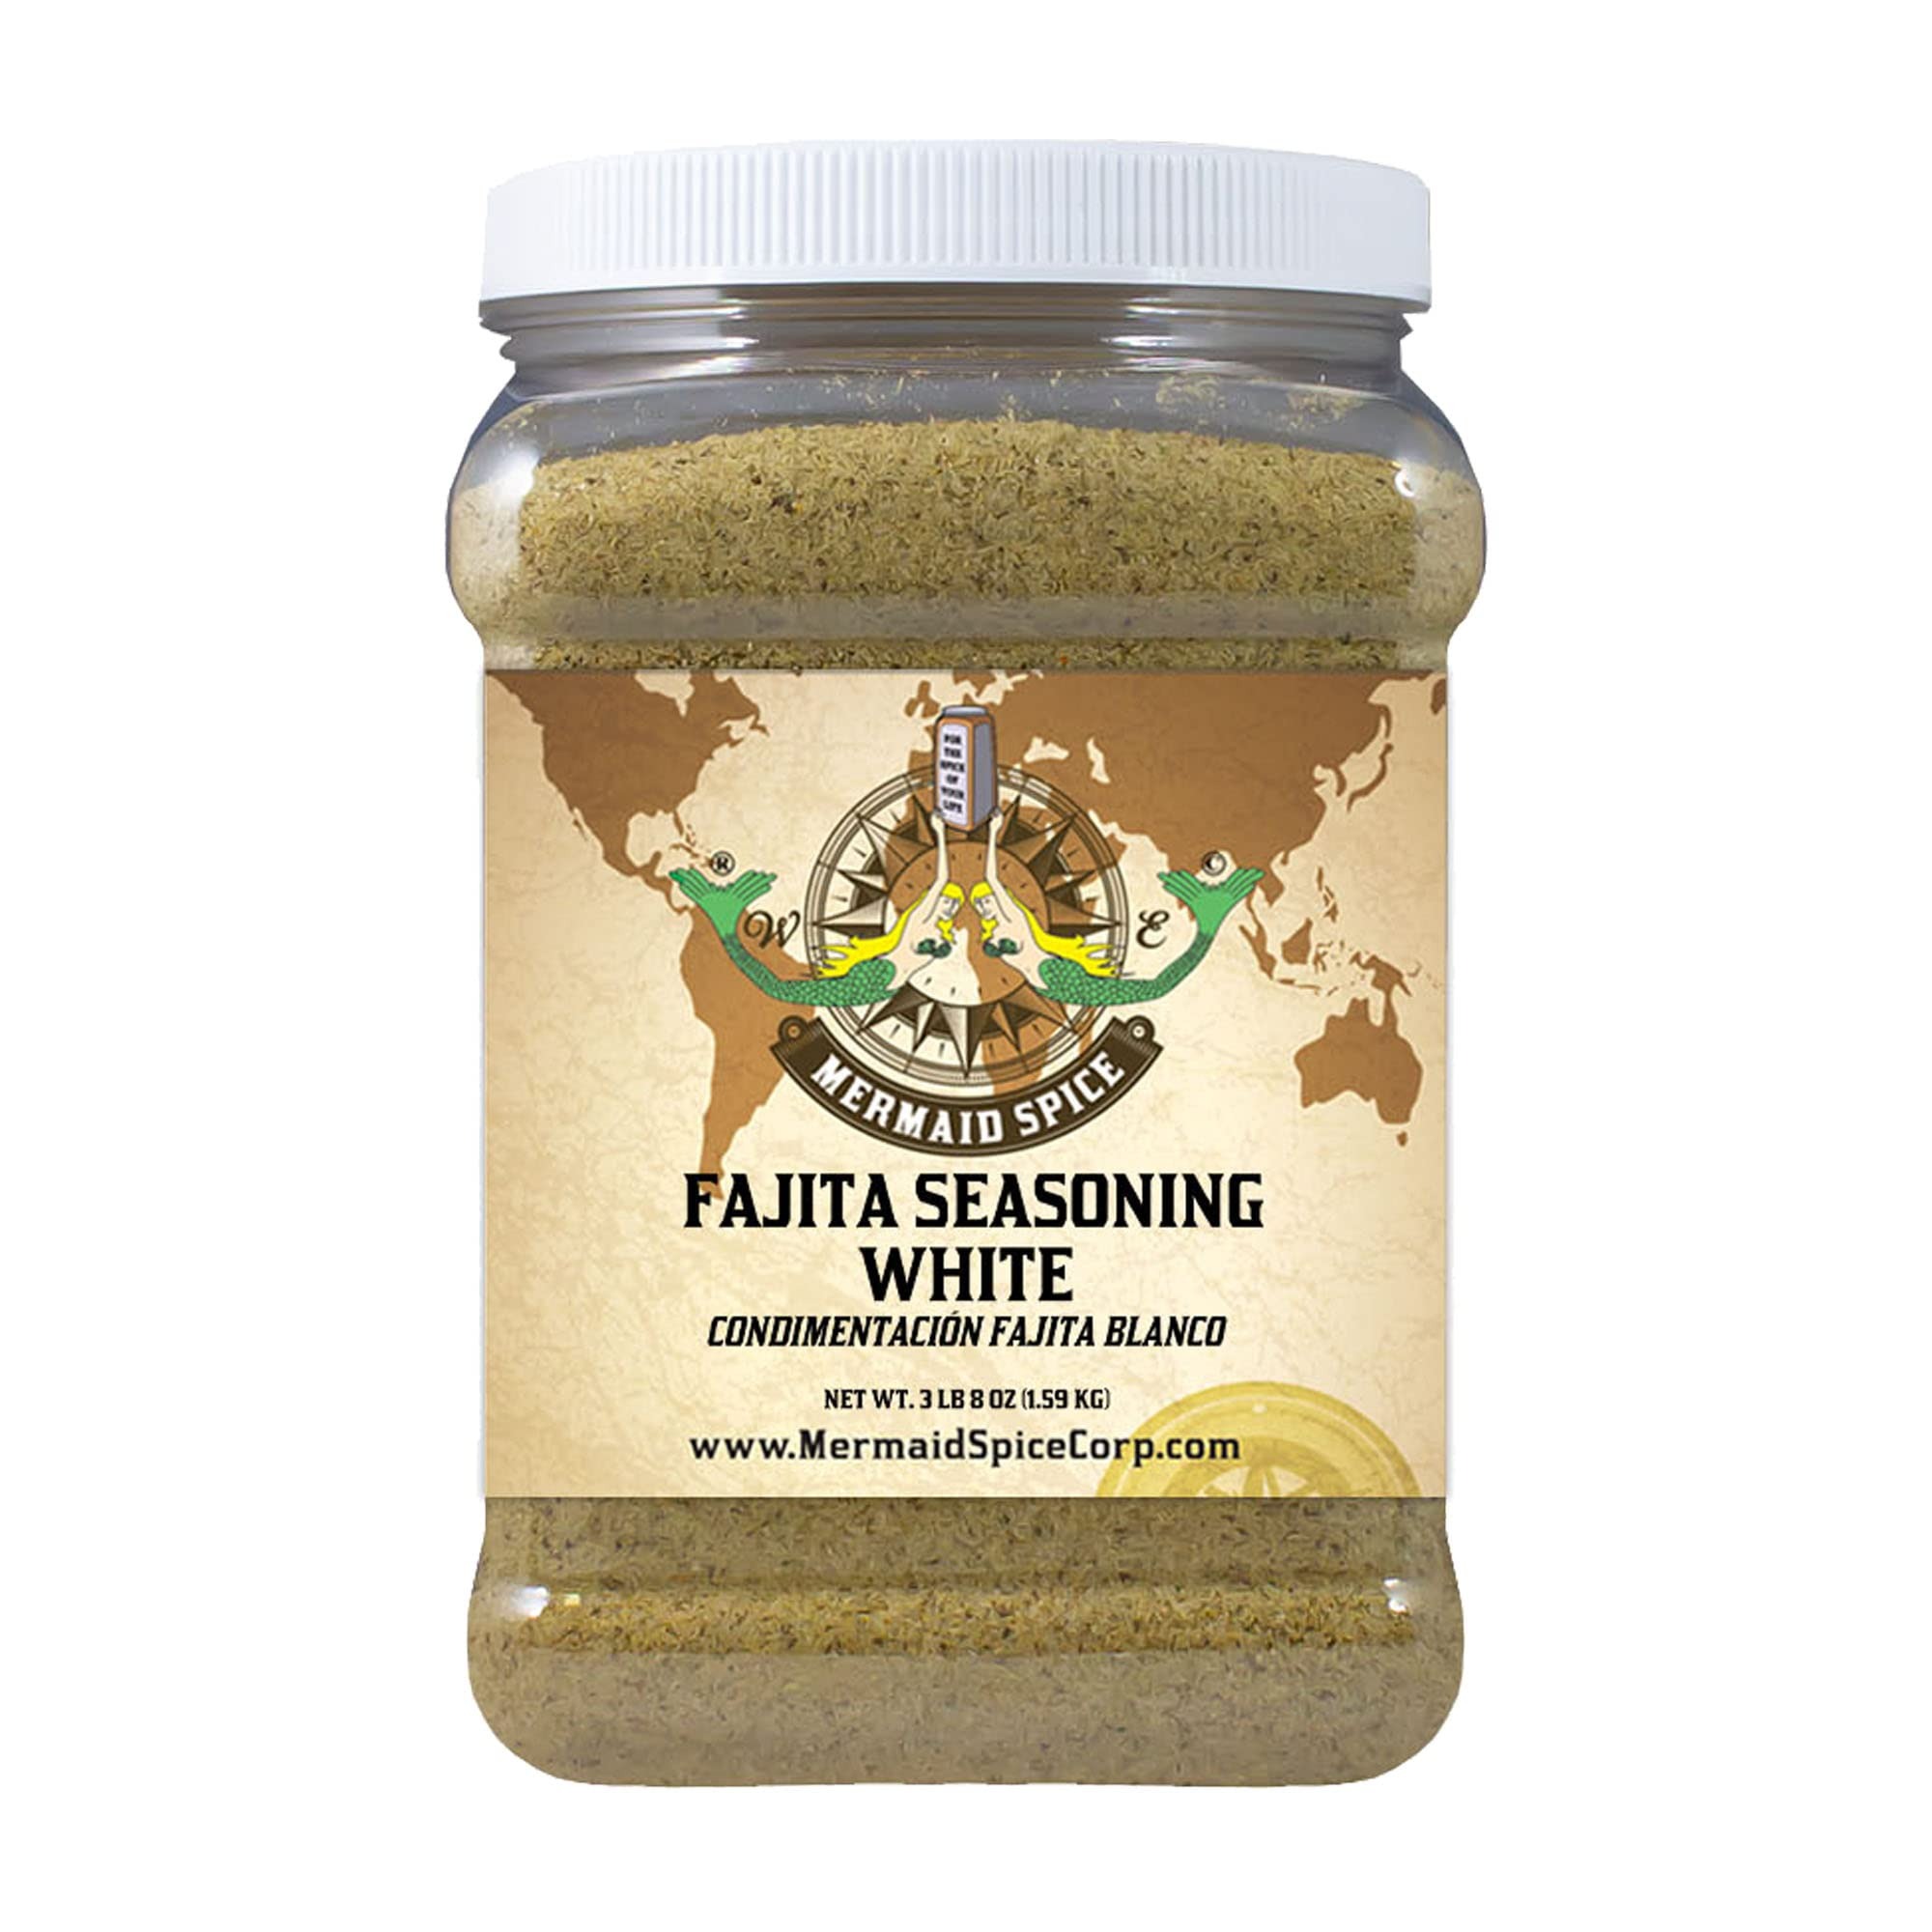
Item Name: Mermaid Spice Corp - Fajita Seasoning White - 3 lb. 8 oz. (1.59 kg.)
Bullet Point: Fajita Seasoning white 3LB 8OZ
Product Description: Mermaid Spice’s White Fajita Seasoning is a carefully crafted blend of spices and herbs to add pizzazz to your chicken or beef fajitas. Try it also on your beans, burritos, enchilada’s, tacos, and tamales. You can use it right away by sprinkling generously while cooking or for more intense flavor, use it as a rub or a marinade. Take the guesswork out of your next Mexican meal with our gourmet blended spices. All of our spices and spice blends are all-natural, gluten-free, vegan, kosher, and halal. INGREDIENTS: OREGANO, CUMIN, BLENDED SALT, & 4 NATURAL SPICES
Value: 56.0
Unit: Ounce

Price: 26.95